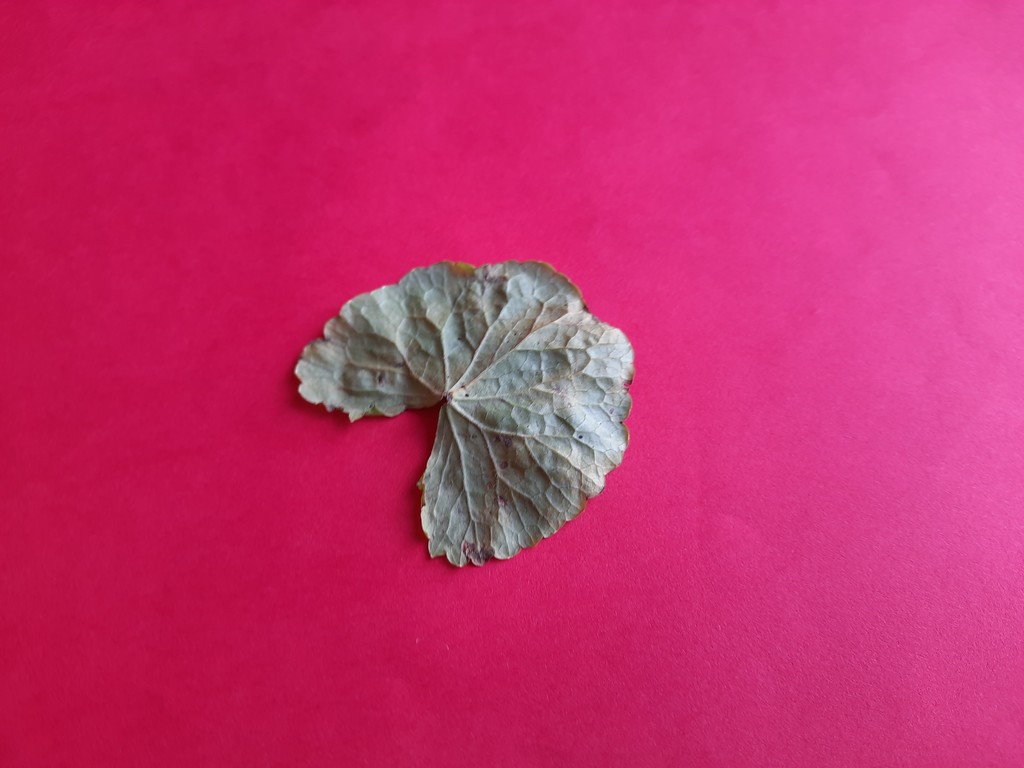
Label: Unhealthy